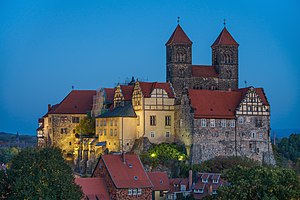
Quedlinburg
Slot
Quedlinburg er en lille by i Sachsen-Anhalt i Tyskland med ca. 22.795 indbyggere i 2005. Den ligger nord for Harzen ved floden Bode i et lille bjergområde centralt i Nordtyskland. Byen fik byrettigheder i 994.